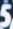
Number: 5